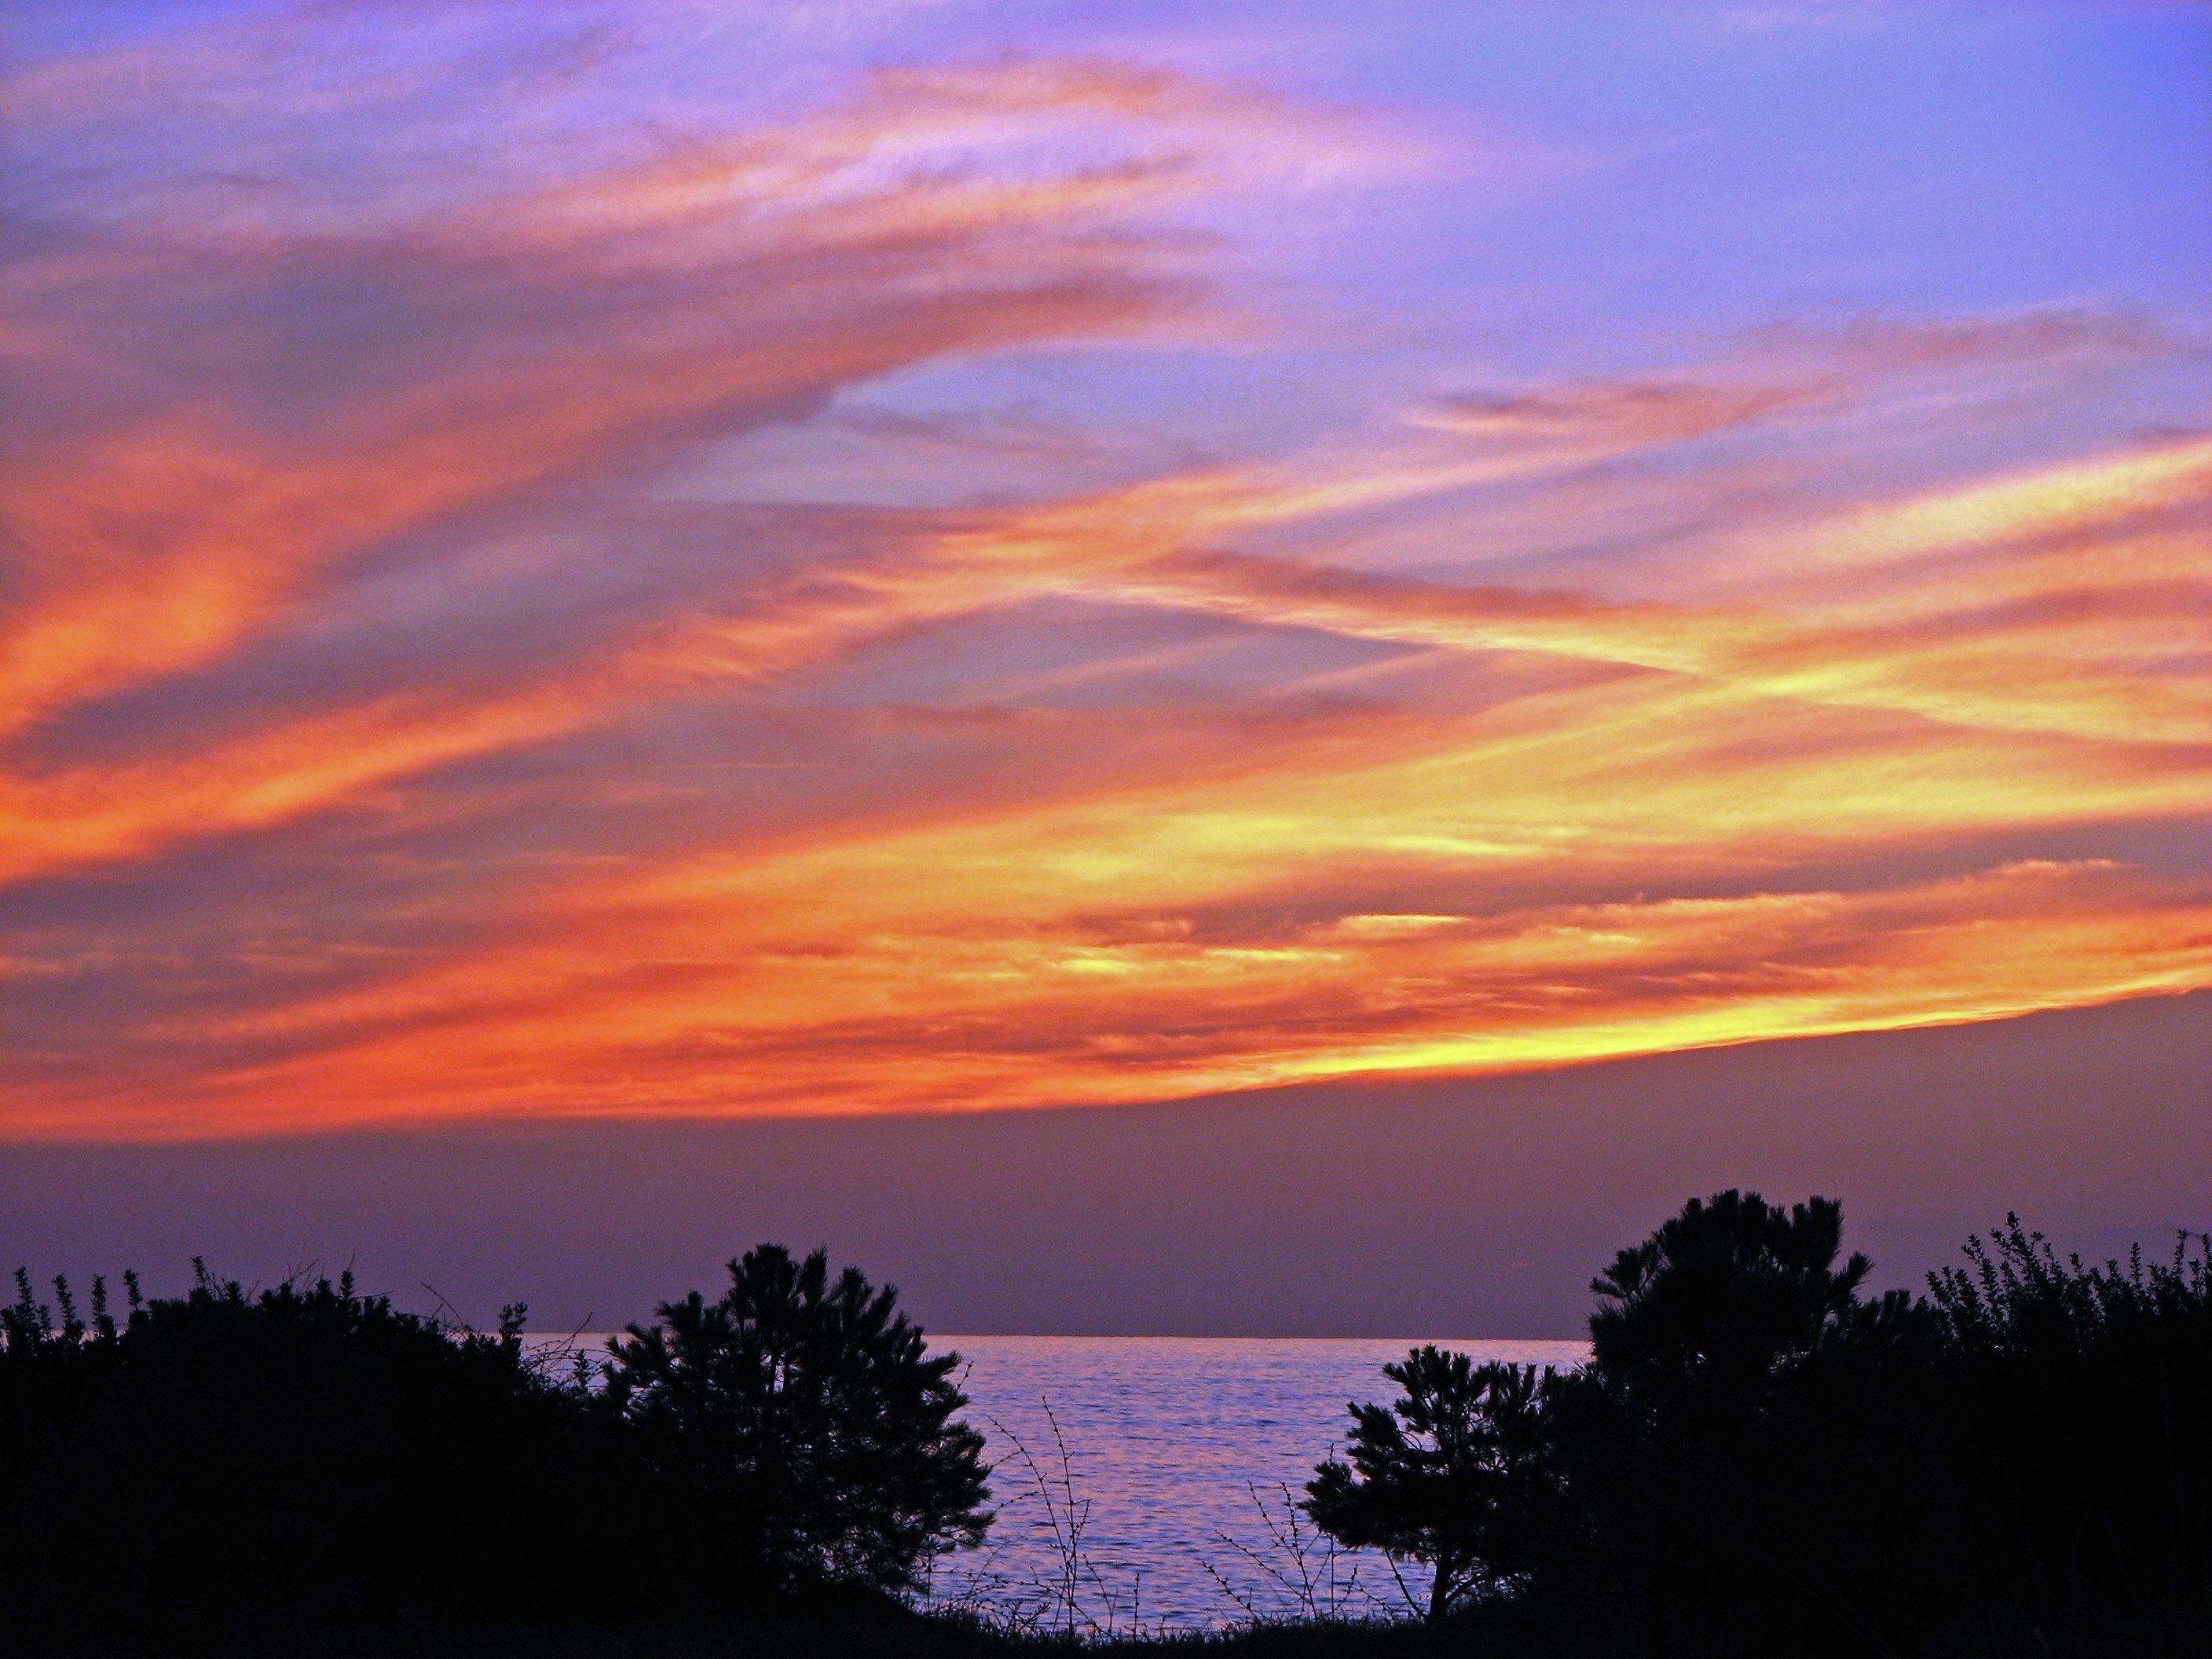
sea, ocean, horizon, cloud, sky, sun, sunrise, sunset, morning, purple, dawn, atmosphere, dusk, evening, red, yellow, abendstimmung, afterglow, red sky at morning